Shepton, Plano, Texas

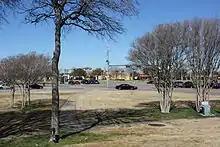
Intersection near what was Shepton

Shepton was founded "circa" 1890, when Joseph W. Shepard opened a general store ten miles southwest of McKinney, with the town deriving its name from Shepard's. From 1894 to 1903, Shepton had a post office, but most residents migrated over the years to nearby Plano, also in southwestern Collin County, with the growing Plano absorbing the area of the former community by the 1980s.